Mana Neyestani

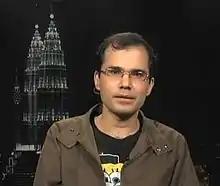

Mana Neyestani (born 29 May 1973) is an Iranian cartoonist, illustrator, and comic book creator whose work appears internationally in economic, intellectual, political, and cultural magazines. Mana is particularly known for his work for reformist papers in Iran and Persian language websites Radio Zamaneh, , and IranWire. He is also well-known because of his cartoons about Iranian presidential election, 2009. He is the 2010 recipient of the Cartoonists Rights Network International Award for Courage in Editorial Cartooning. Mana lives in France.